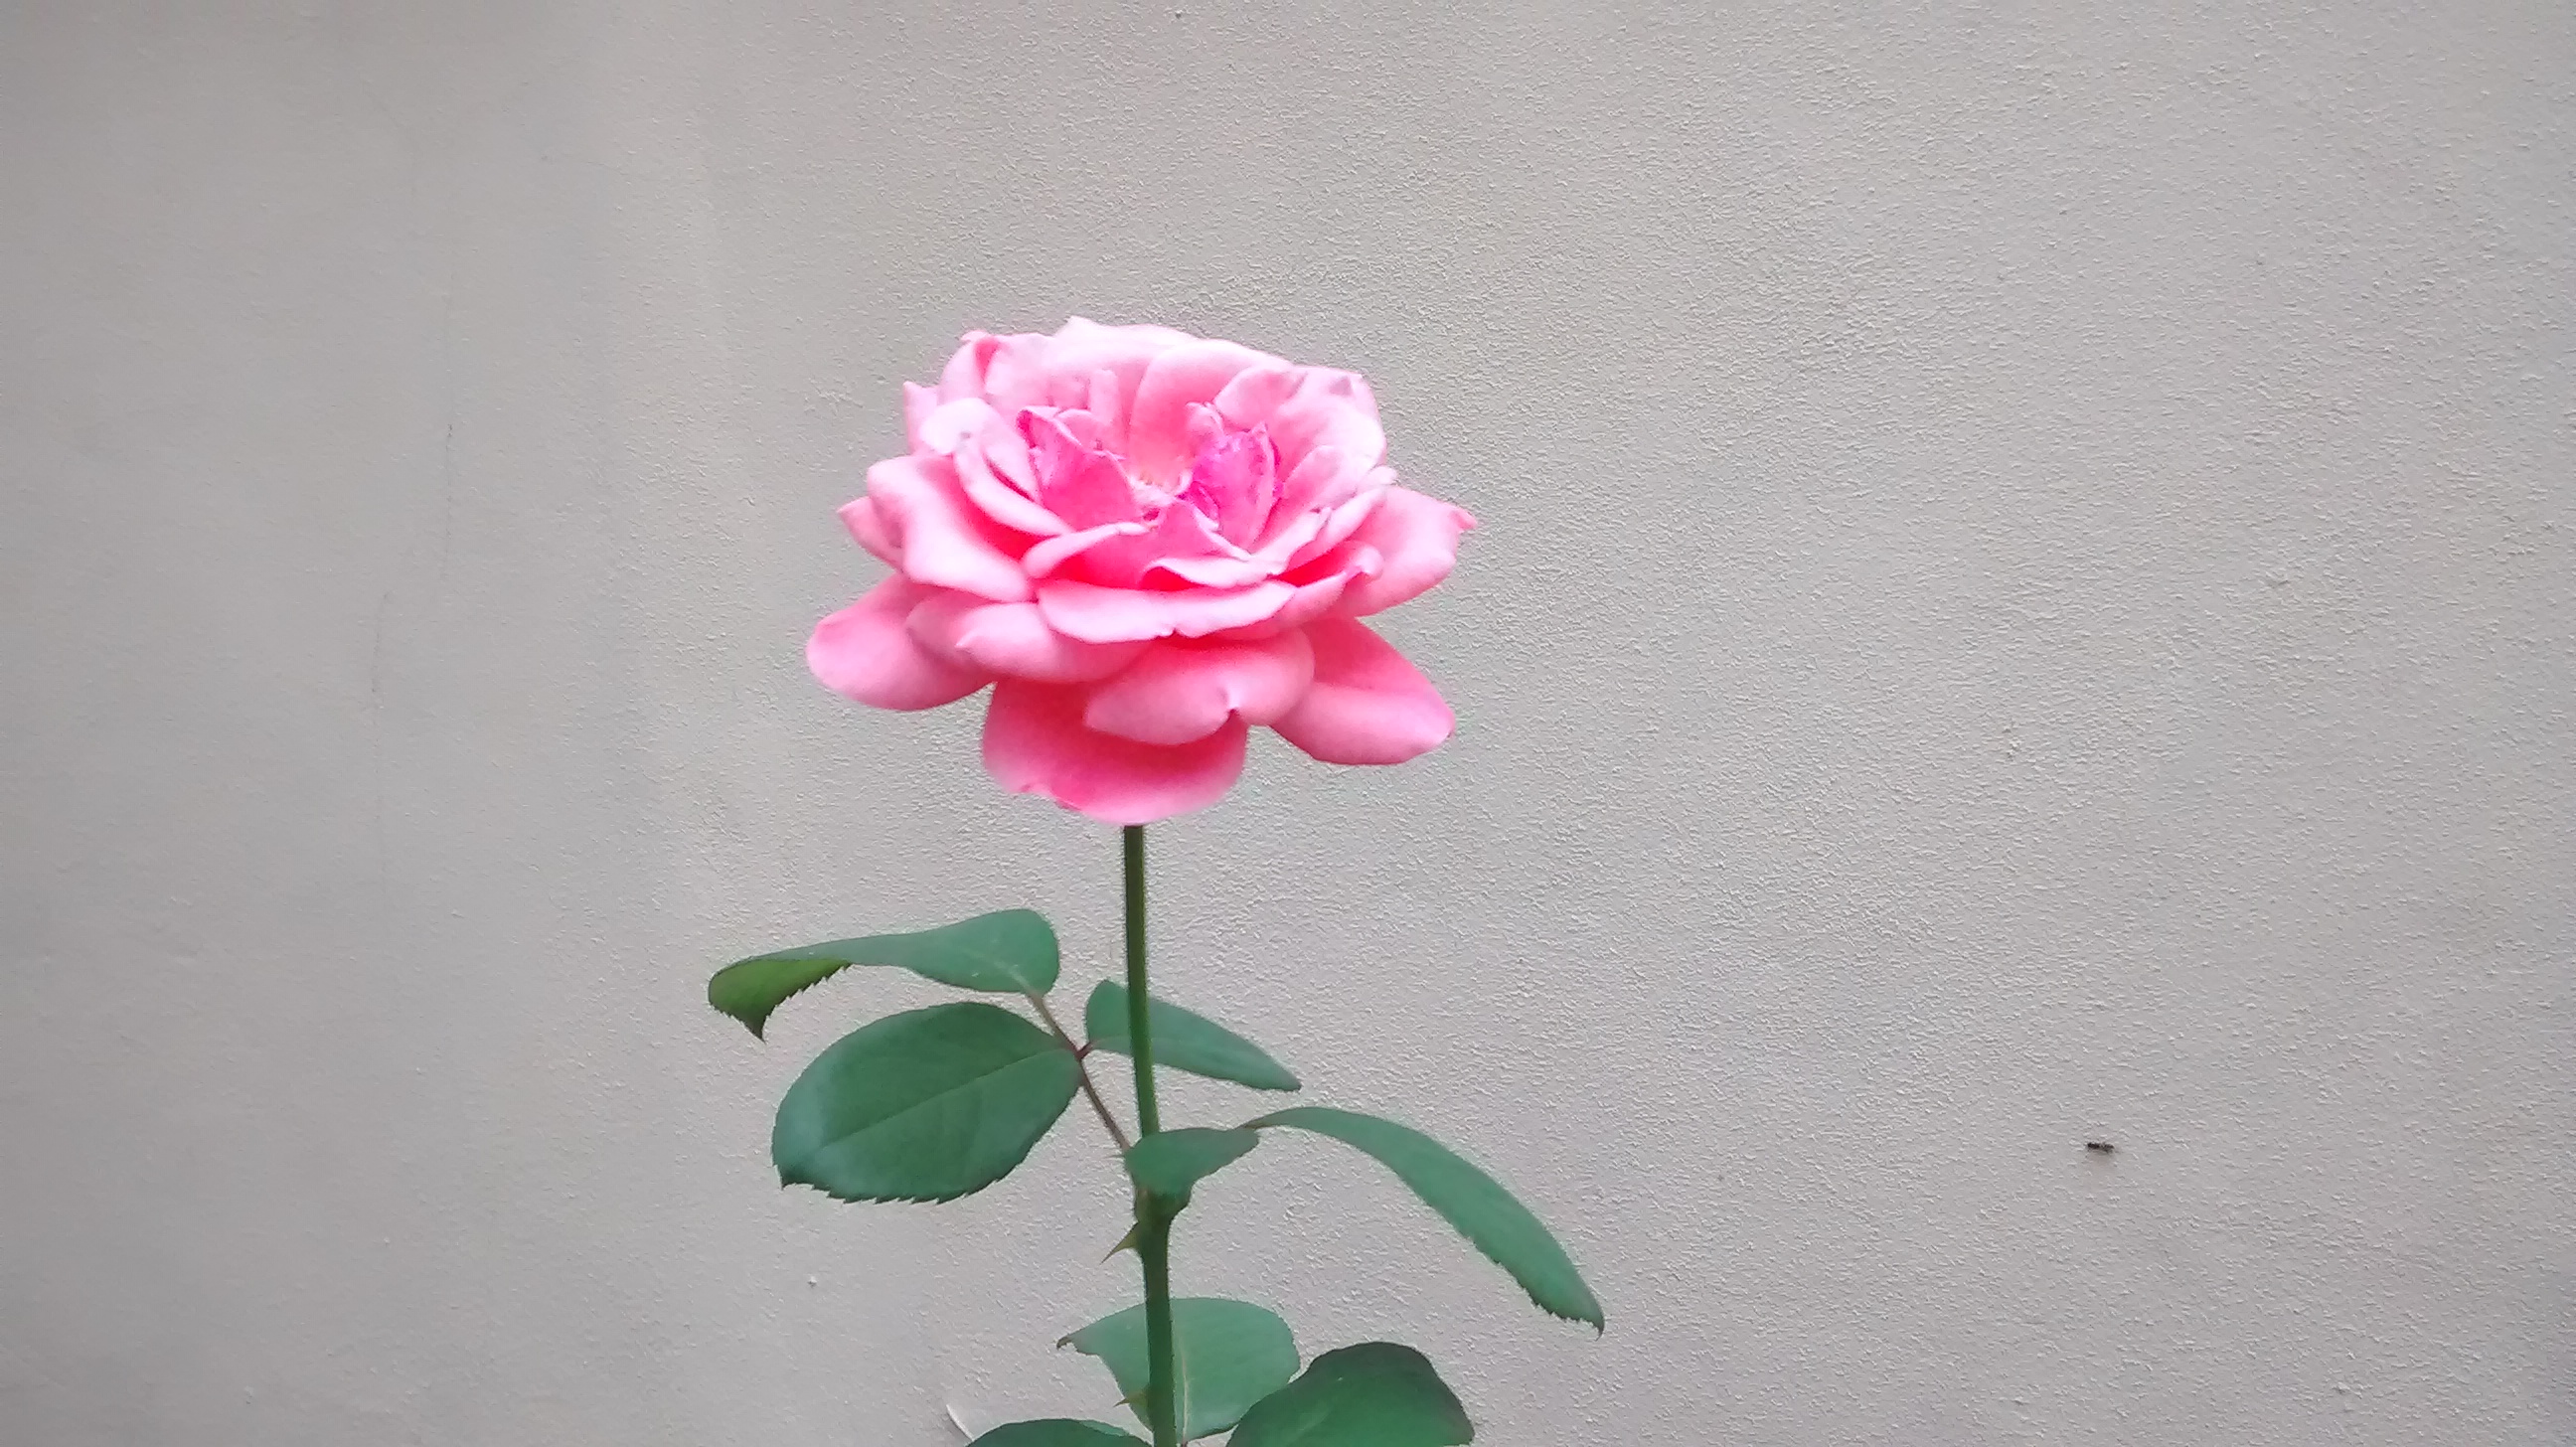
flower, flowering plant, pink, petal, plant, rosa centifolia, rose family, garden roses, rose, floribunda, botany, plant stem, common peony, camellia, rose order, Chinese peony, china rose, japanese camellia, peony, Hybrid tea rose, artificial flower, Pedicel, theaceae, rosa gallica, cut flowers, pink family